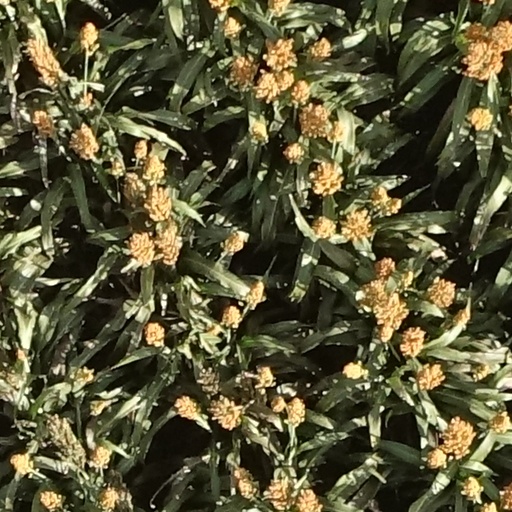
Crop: sorghum